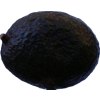
Label: black_avocado